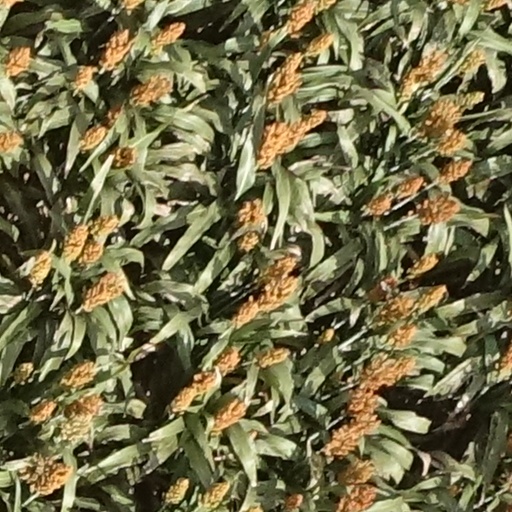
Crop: sorghum